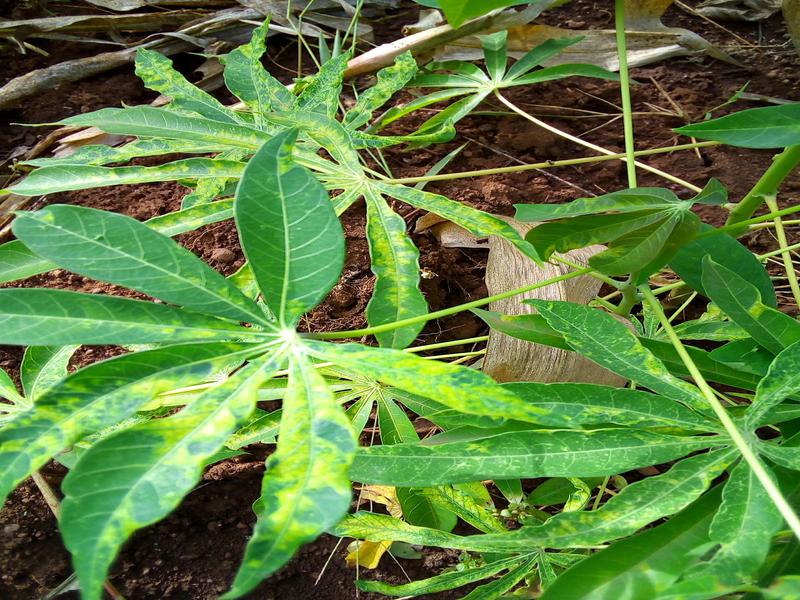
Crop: cassava
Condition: mosaic_disease